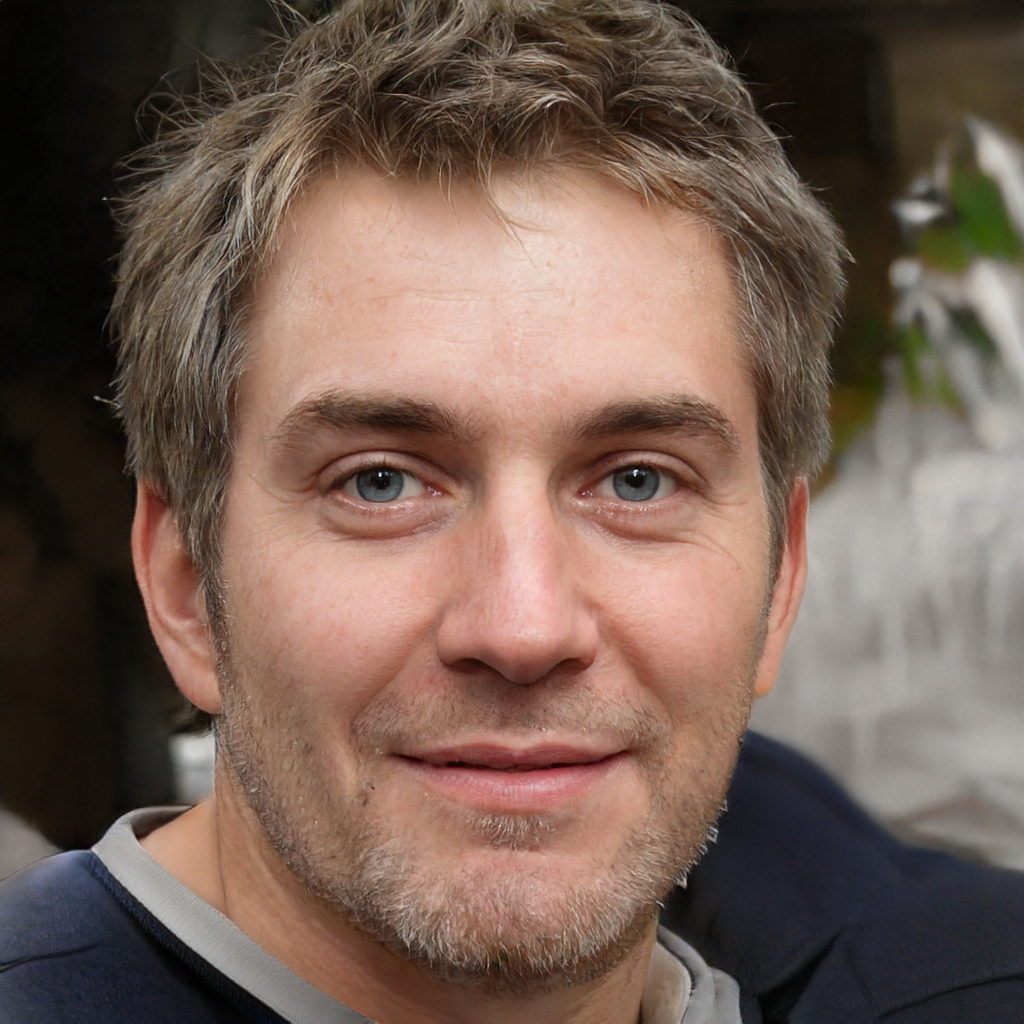
Gender: Male